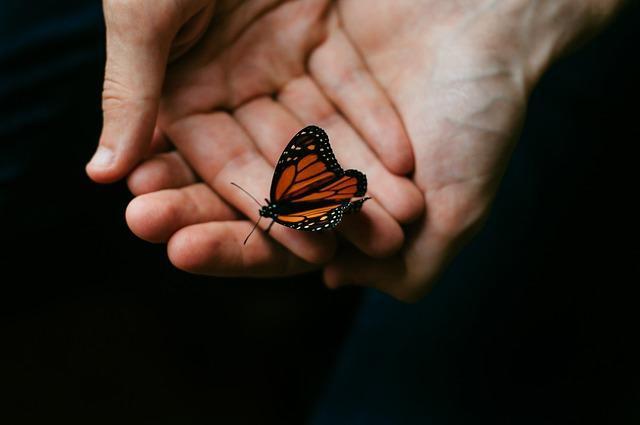
butterfly